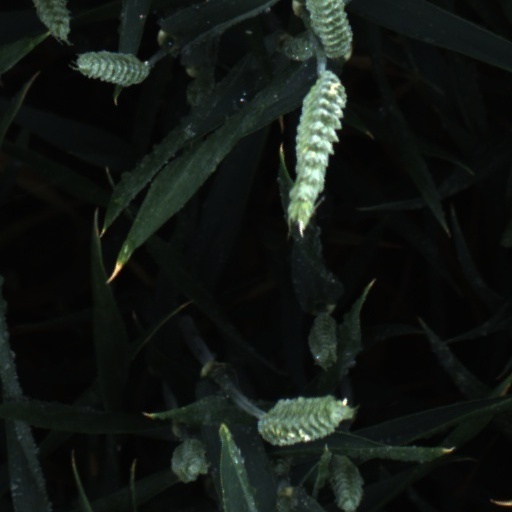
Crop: wheat